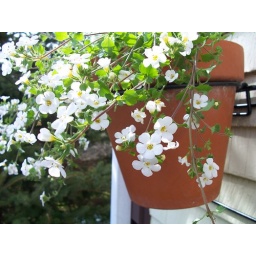
first sign of summer by our back door